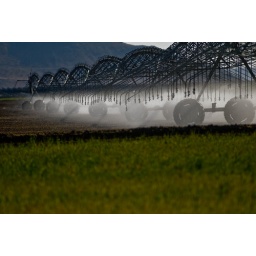
A water pivot uses ground water to irrigate alfalfa fields in the High Desert region of the Mojave Desert. Eric Reed/Photographer